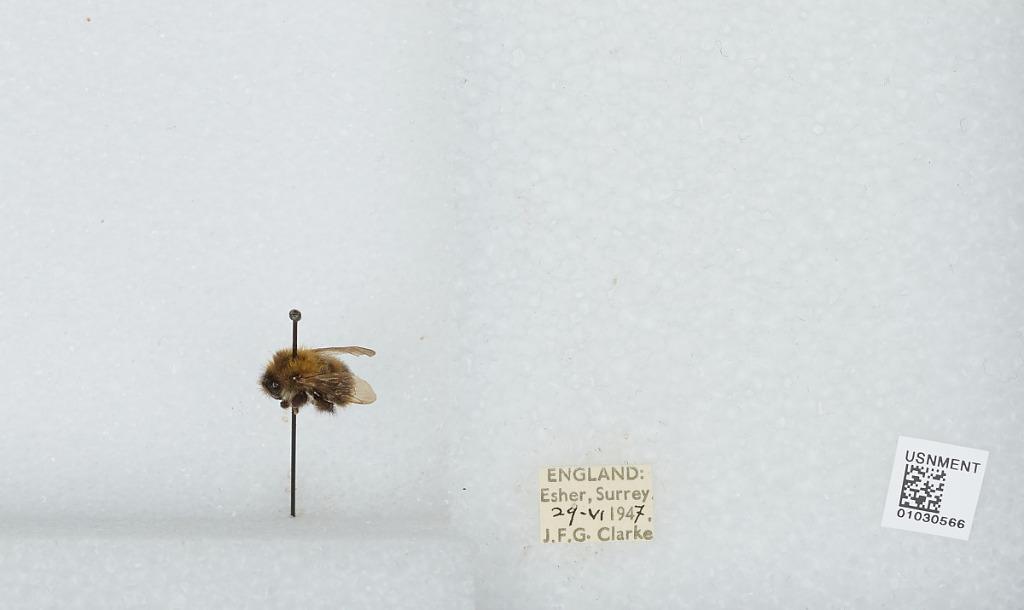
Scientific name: Bombus (Thoracobombus) pascuorum (Scopoli)
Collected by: J. Clarke
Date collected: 1947-6-29
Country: United Kingdom
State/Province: England
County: Surrey
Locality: Esher
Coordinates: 51.3691, -0.365